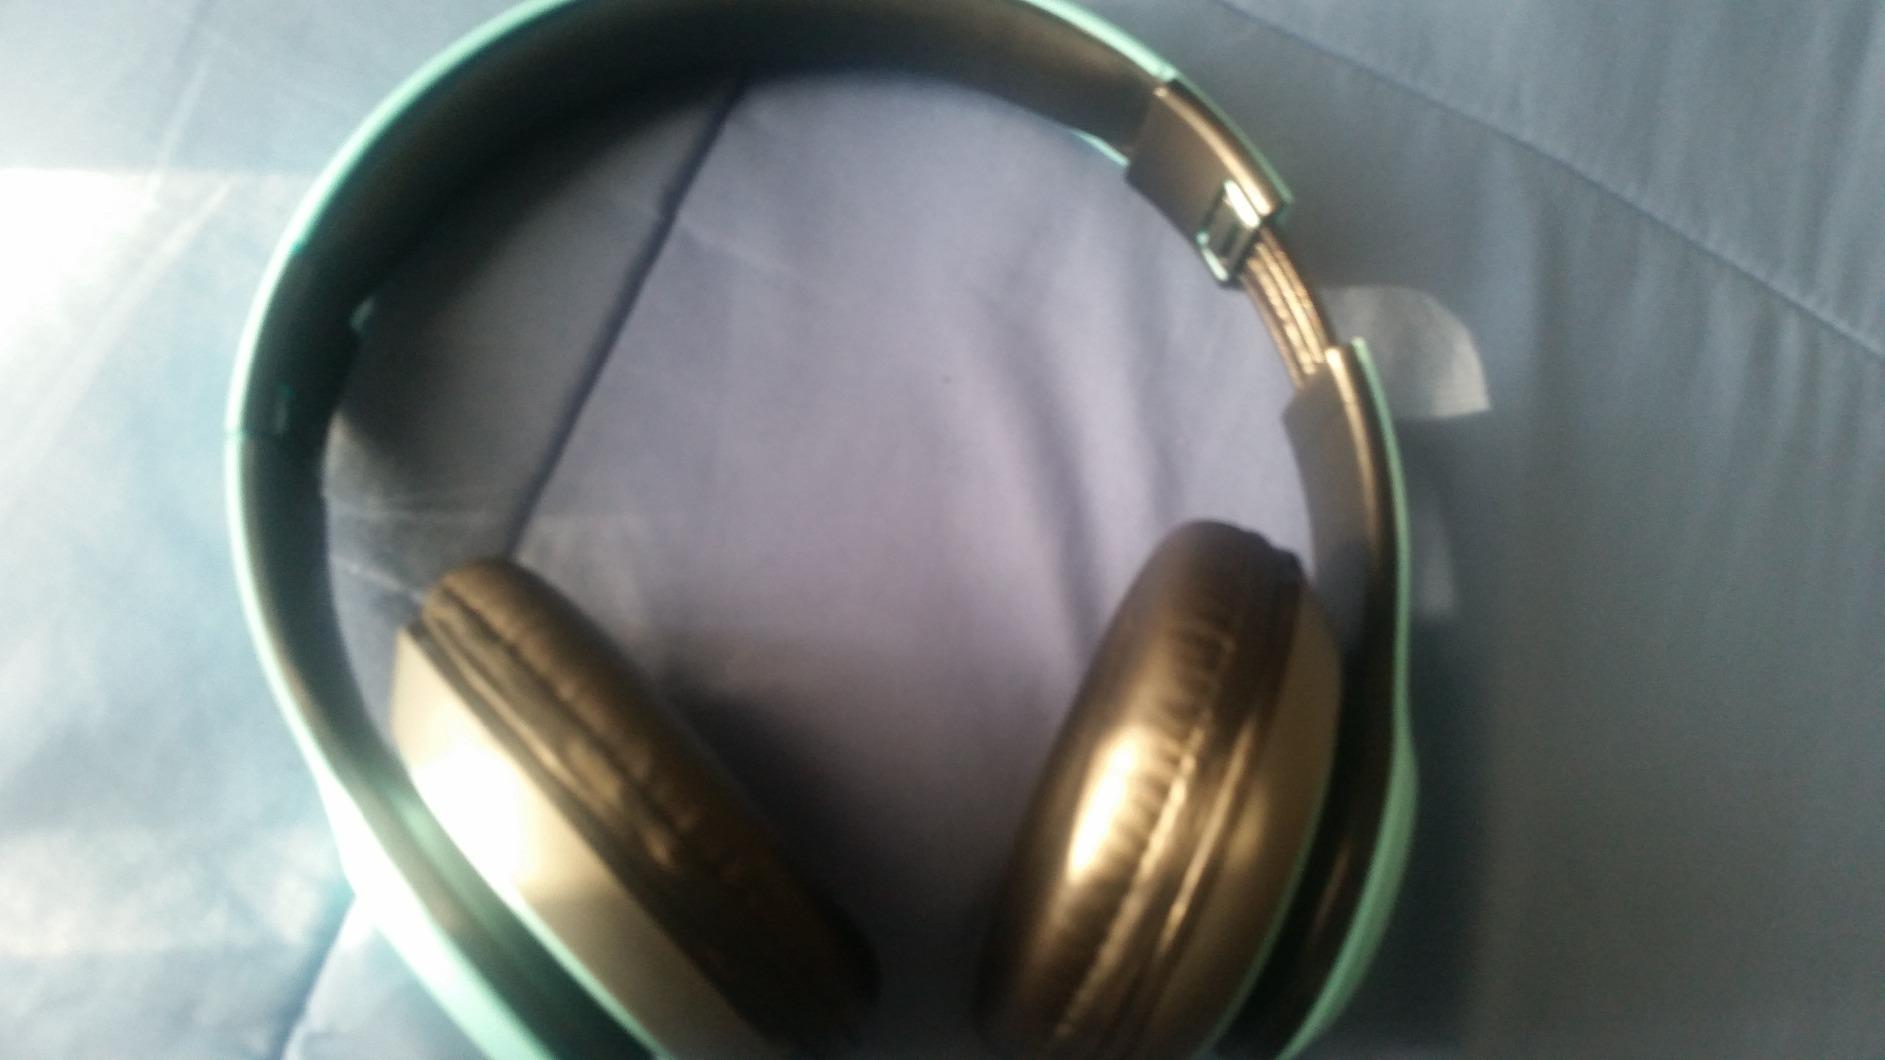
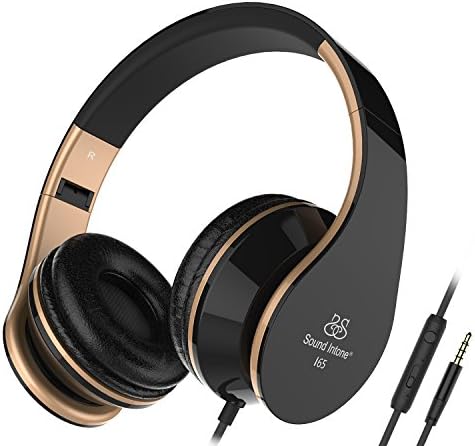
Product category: headphones
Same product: no